Heap (comics)

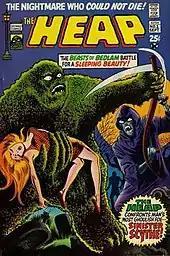
Skywald's "The Heap" #1 (Sept. 1971): Cover art by Tom Sutton and Jack Abel.

The fifth issue of EC's Mad included a story called "Outer Sanctum" (a parody of Inner Sanctum Mystery), which featured a monster made out of garbage called "Heap".